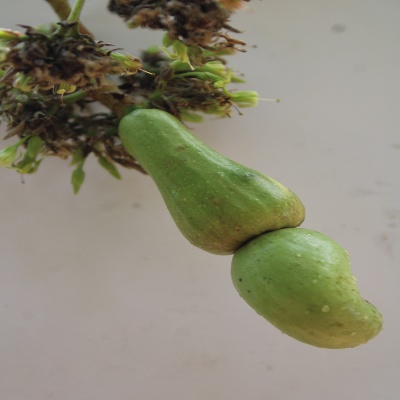
Crop: Cashew
Condition: healthy